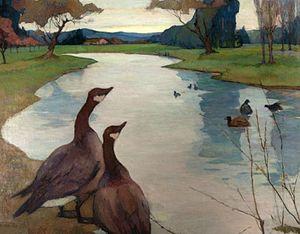
Rowena Fischer Meeks Abdy, née le 24 avril 1887 à Vienne et morte le 18 août 1945 à San Francisco, est une peintre américaine moderne.